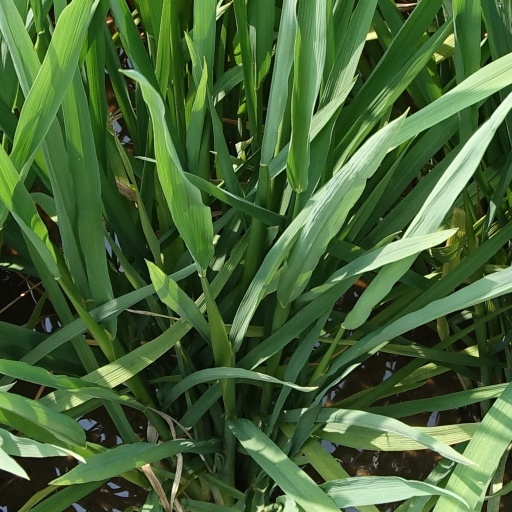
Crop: rice